The History of Trauayle

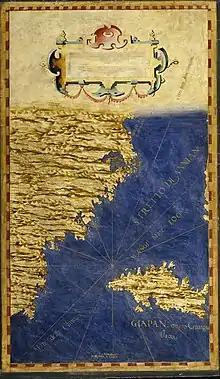
1565 - 1575 Egnazio Danti "Giapan" map

Richard Wylles (an English Catholic writer, b.1546 - 1577) another editor was active between 1558-1577 and co-edited the 1577 edition with Eden, penning a section entitled "Of the Ilande Giapan, and other in the Eaſt Ocean" through pages 251 - 260, thought to be one of the earliest accounts on Japan in English. The account describes how Willes ascertained 'two hitherto unknown documents that contained descriptions of both China and Japan [with a] ... report on China [that] had come into his hands by way of a Portuguese merchant who had been captured and imprisoned by ... the Ming imperial court.' Wylles had 'acquired a handful of private letters about "the Japonish nation", written by the Jesuit monk, Padre Luis Frois. These letters had been written to fellow Jesuits and were not intended to be studied – still less published – by 'hereticke' Protestants.' The Jesuits had begun missionary work in 1550 under Francis Xavier in Japan and thus the name had become Latinized to 'Giapan' or more commonly as 'Iapon'.